Jüri Jaakson

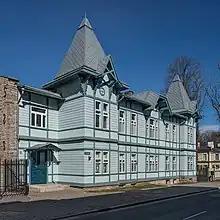
The house in Tallinn where Jaakson and his family lived in 1920s and 1930s

Jaakson was born in Karula. After graduating from the Hugo Treffner Gymnasium in Tartu, he studied law at the University of Tartu from 1892 to 1896. He graduated with a 1st degree diploma (simple graduation) in 1896. In 1897–1914 he worked as a lawyer in Viljandi and Riga. In 1915–1919, Jaakson was a member of board of the Tallinn Municipal Bank.